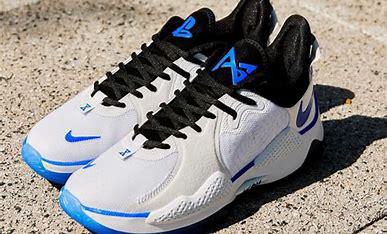
Brand: Nike
Model: Pg 5